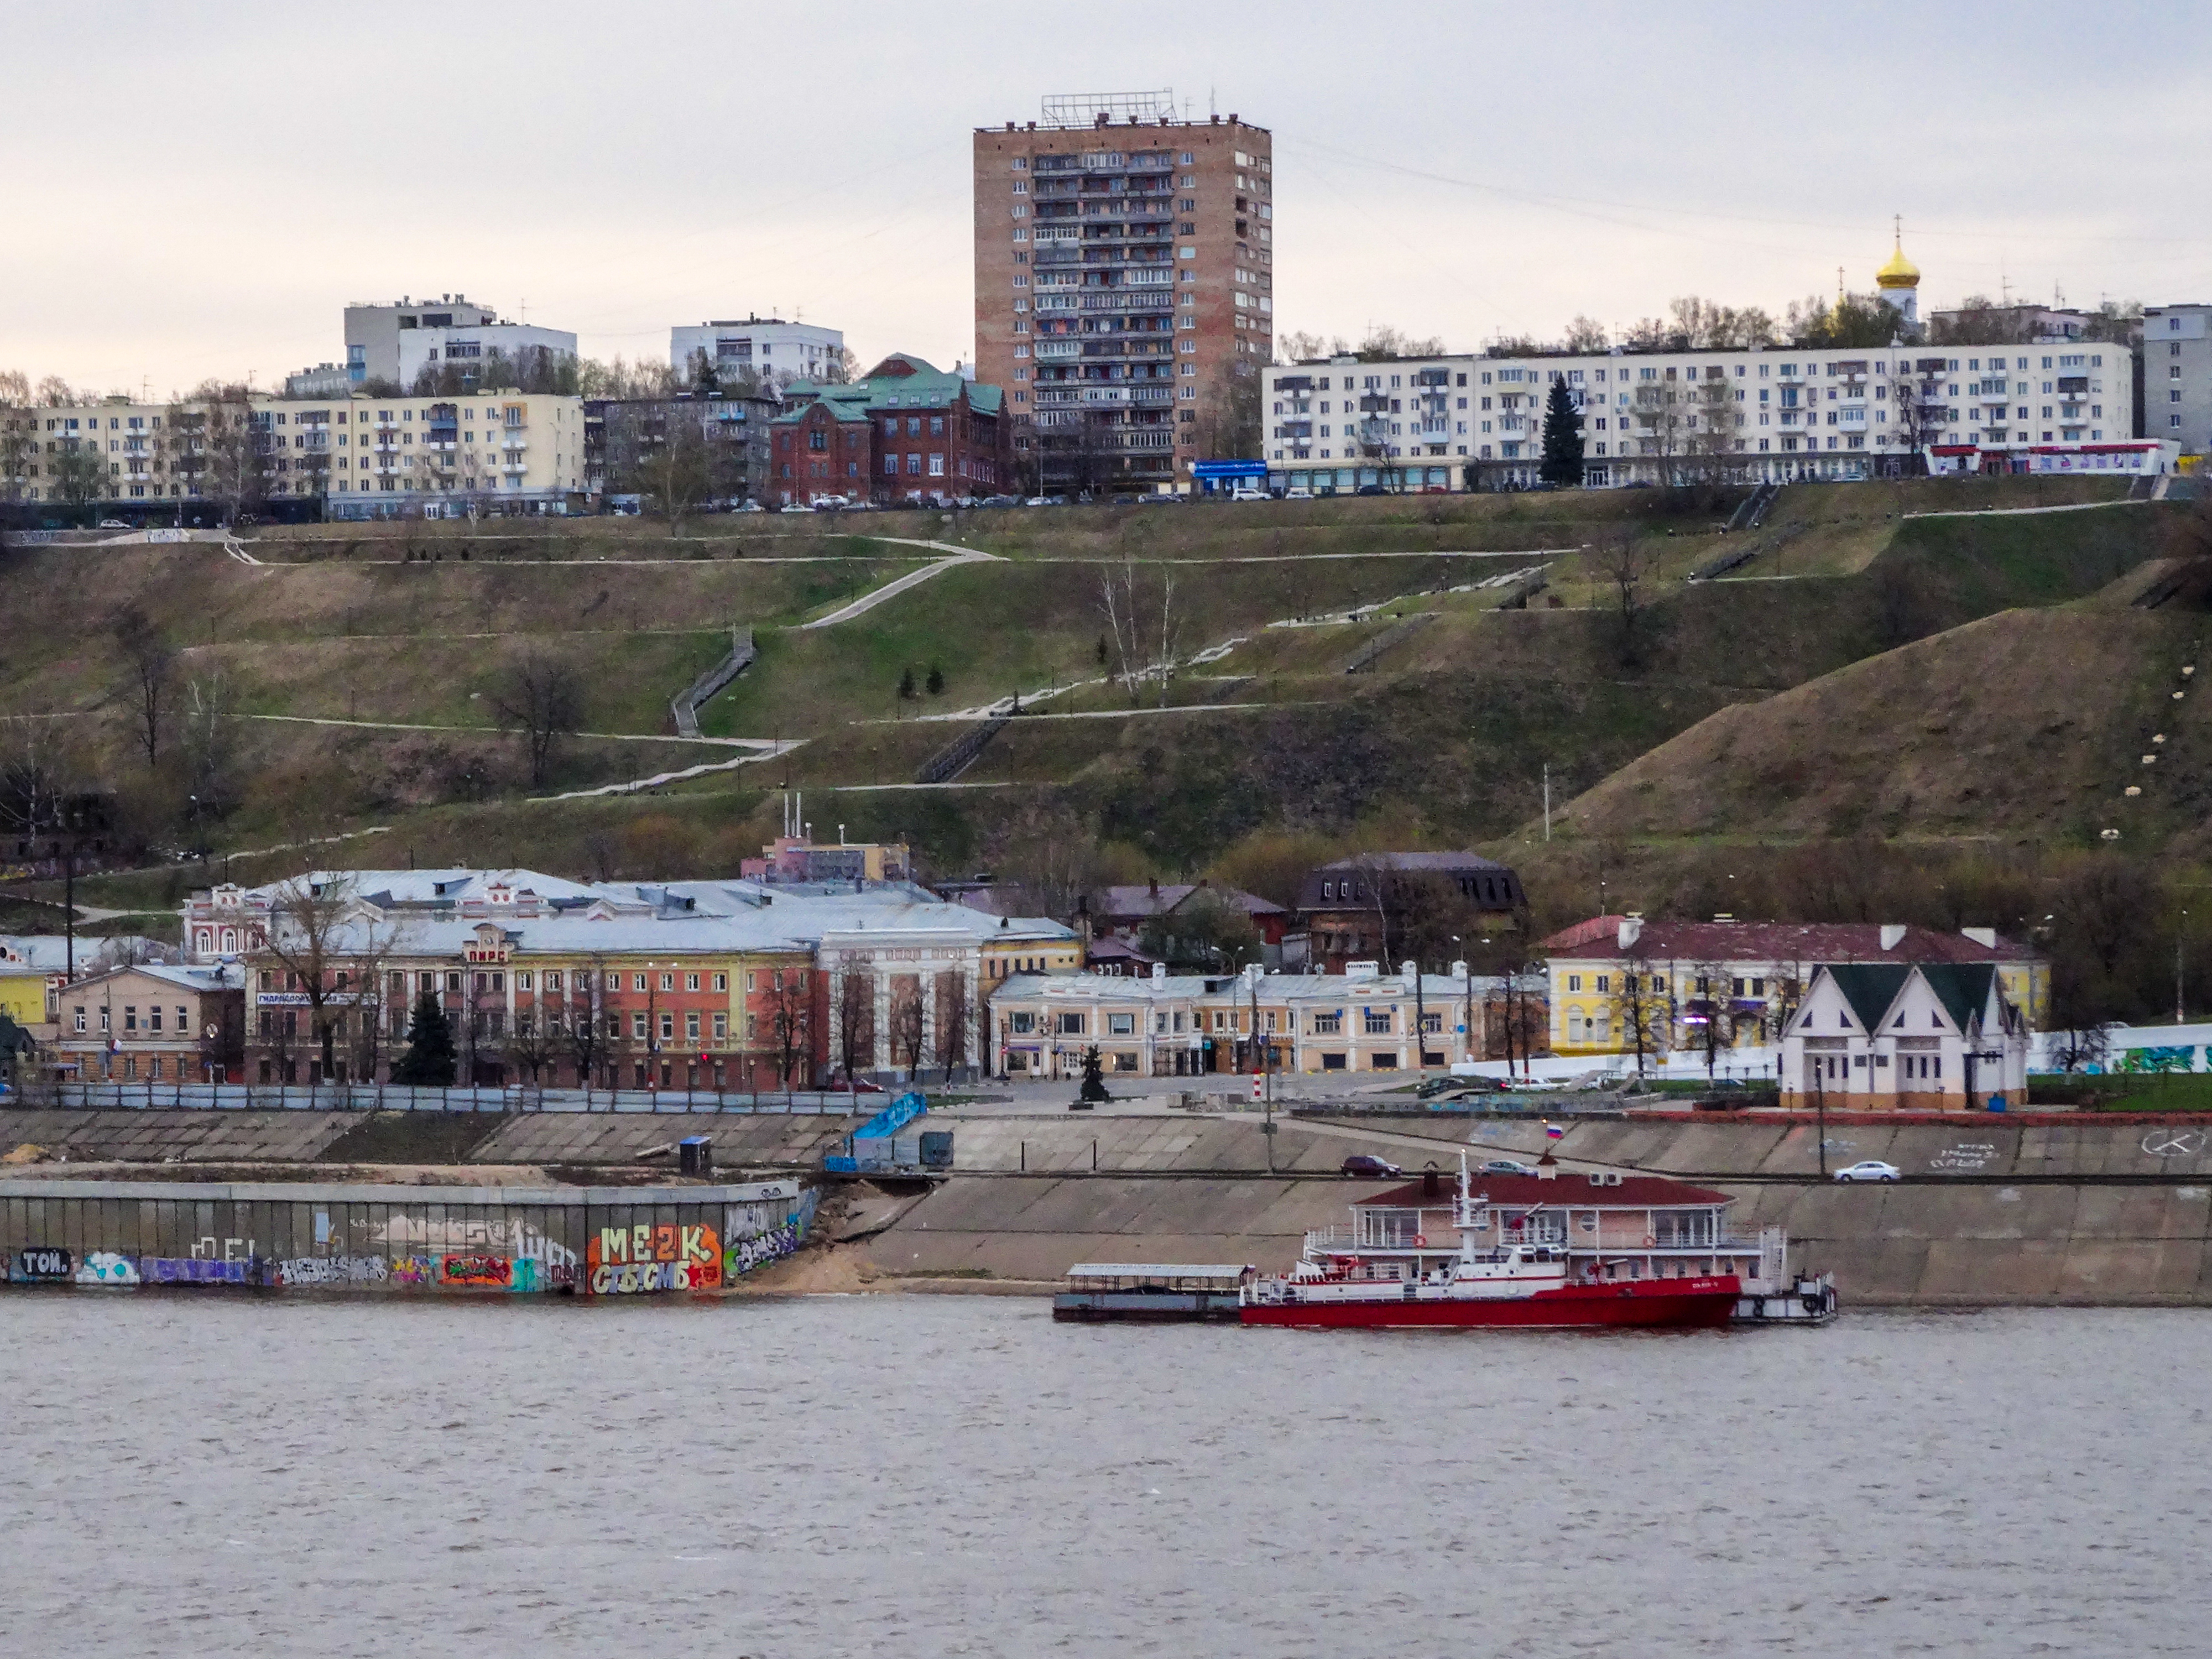
nizhny novgorod, volga, houses, embankment, bank, river, russia, trees, graffiti, streetart, cityscape, neighbourhood, watercraft, residential area, waterway, building, condominium, tower block, channel, boat, metropolitan area, apartment, suburb, naval architecture, ship, skyline, urban design, water transportation, boats and boating equipment and supplies, loch, public transport, ferry